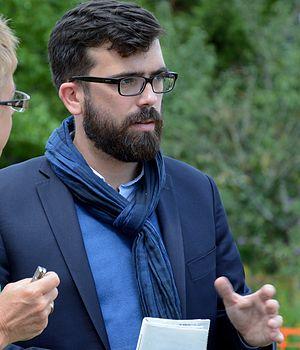
Cet article dresse une liste par ordre de mandat des maires d'Autun.